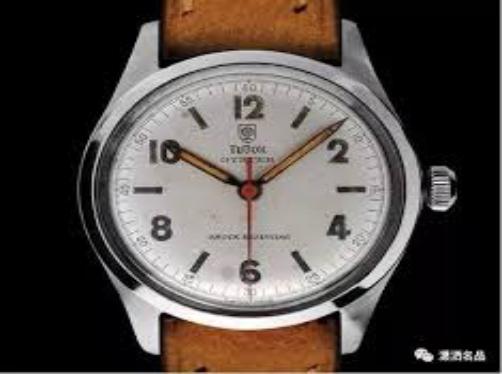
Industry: Clothes